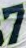
Number: 7